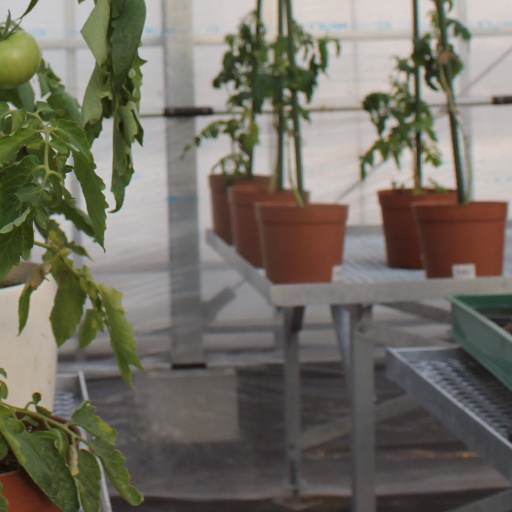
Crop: tomato